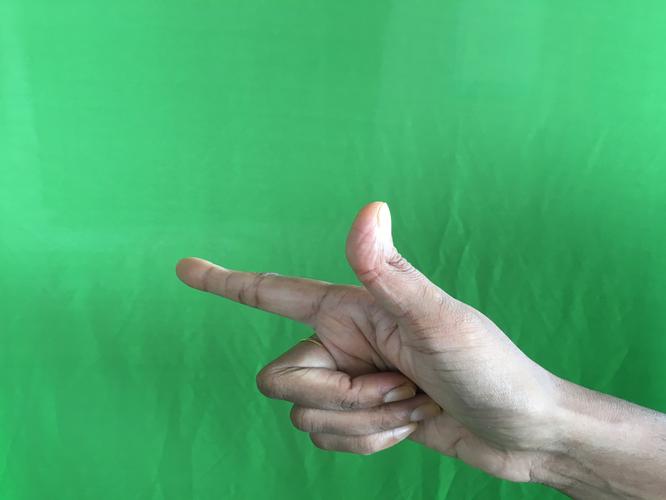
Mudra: Chandrakala
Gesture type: single_hand